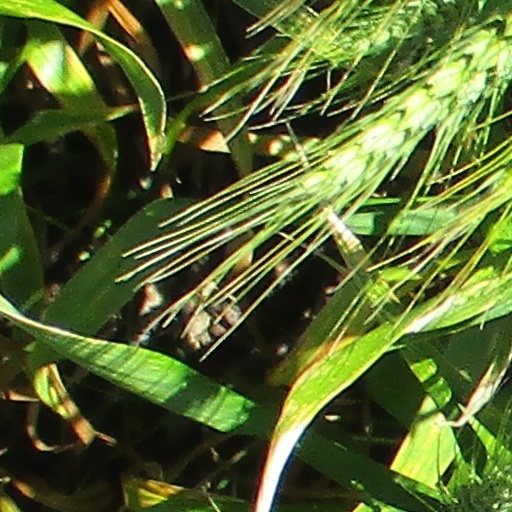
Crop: wheat